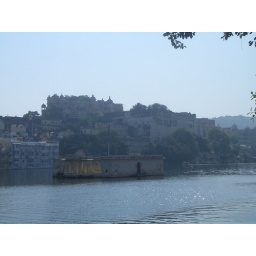
view from my window over the lake...the Udaipur lake palace is so pretty!